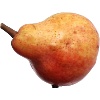
Label: red_pear